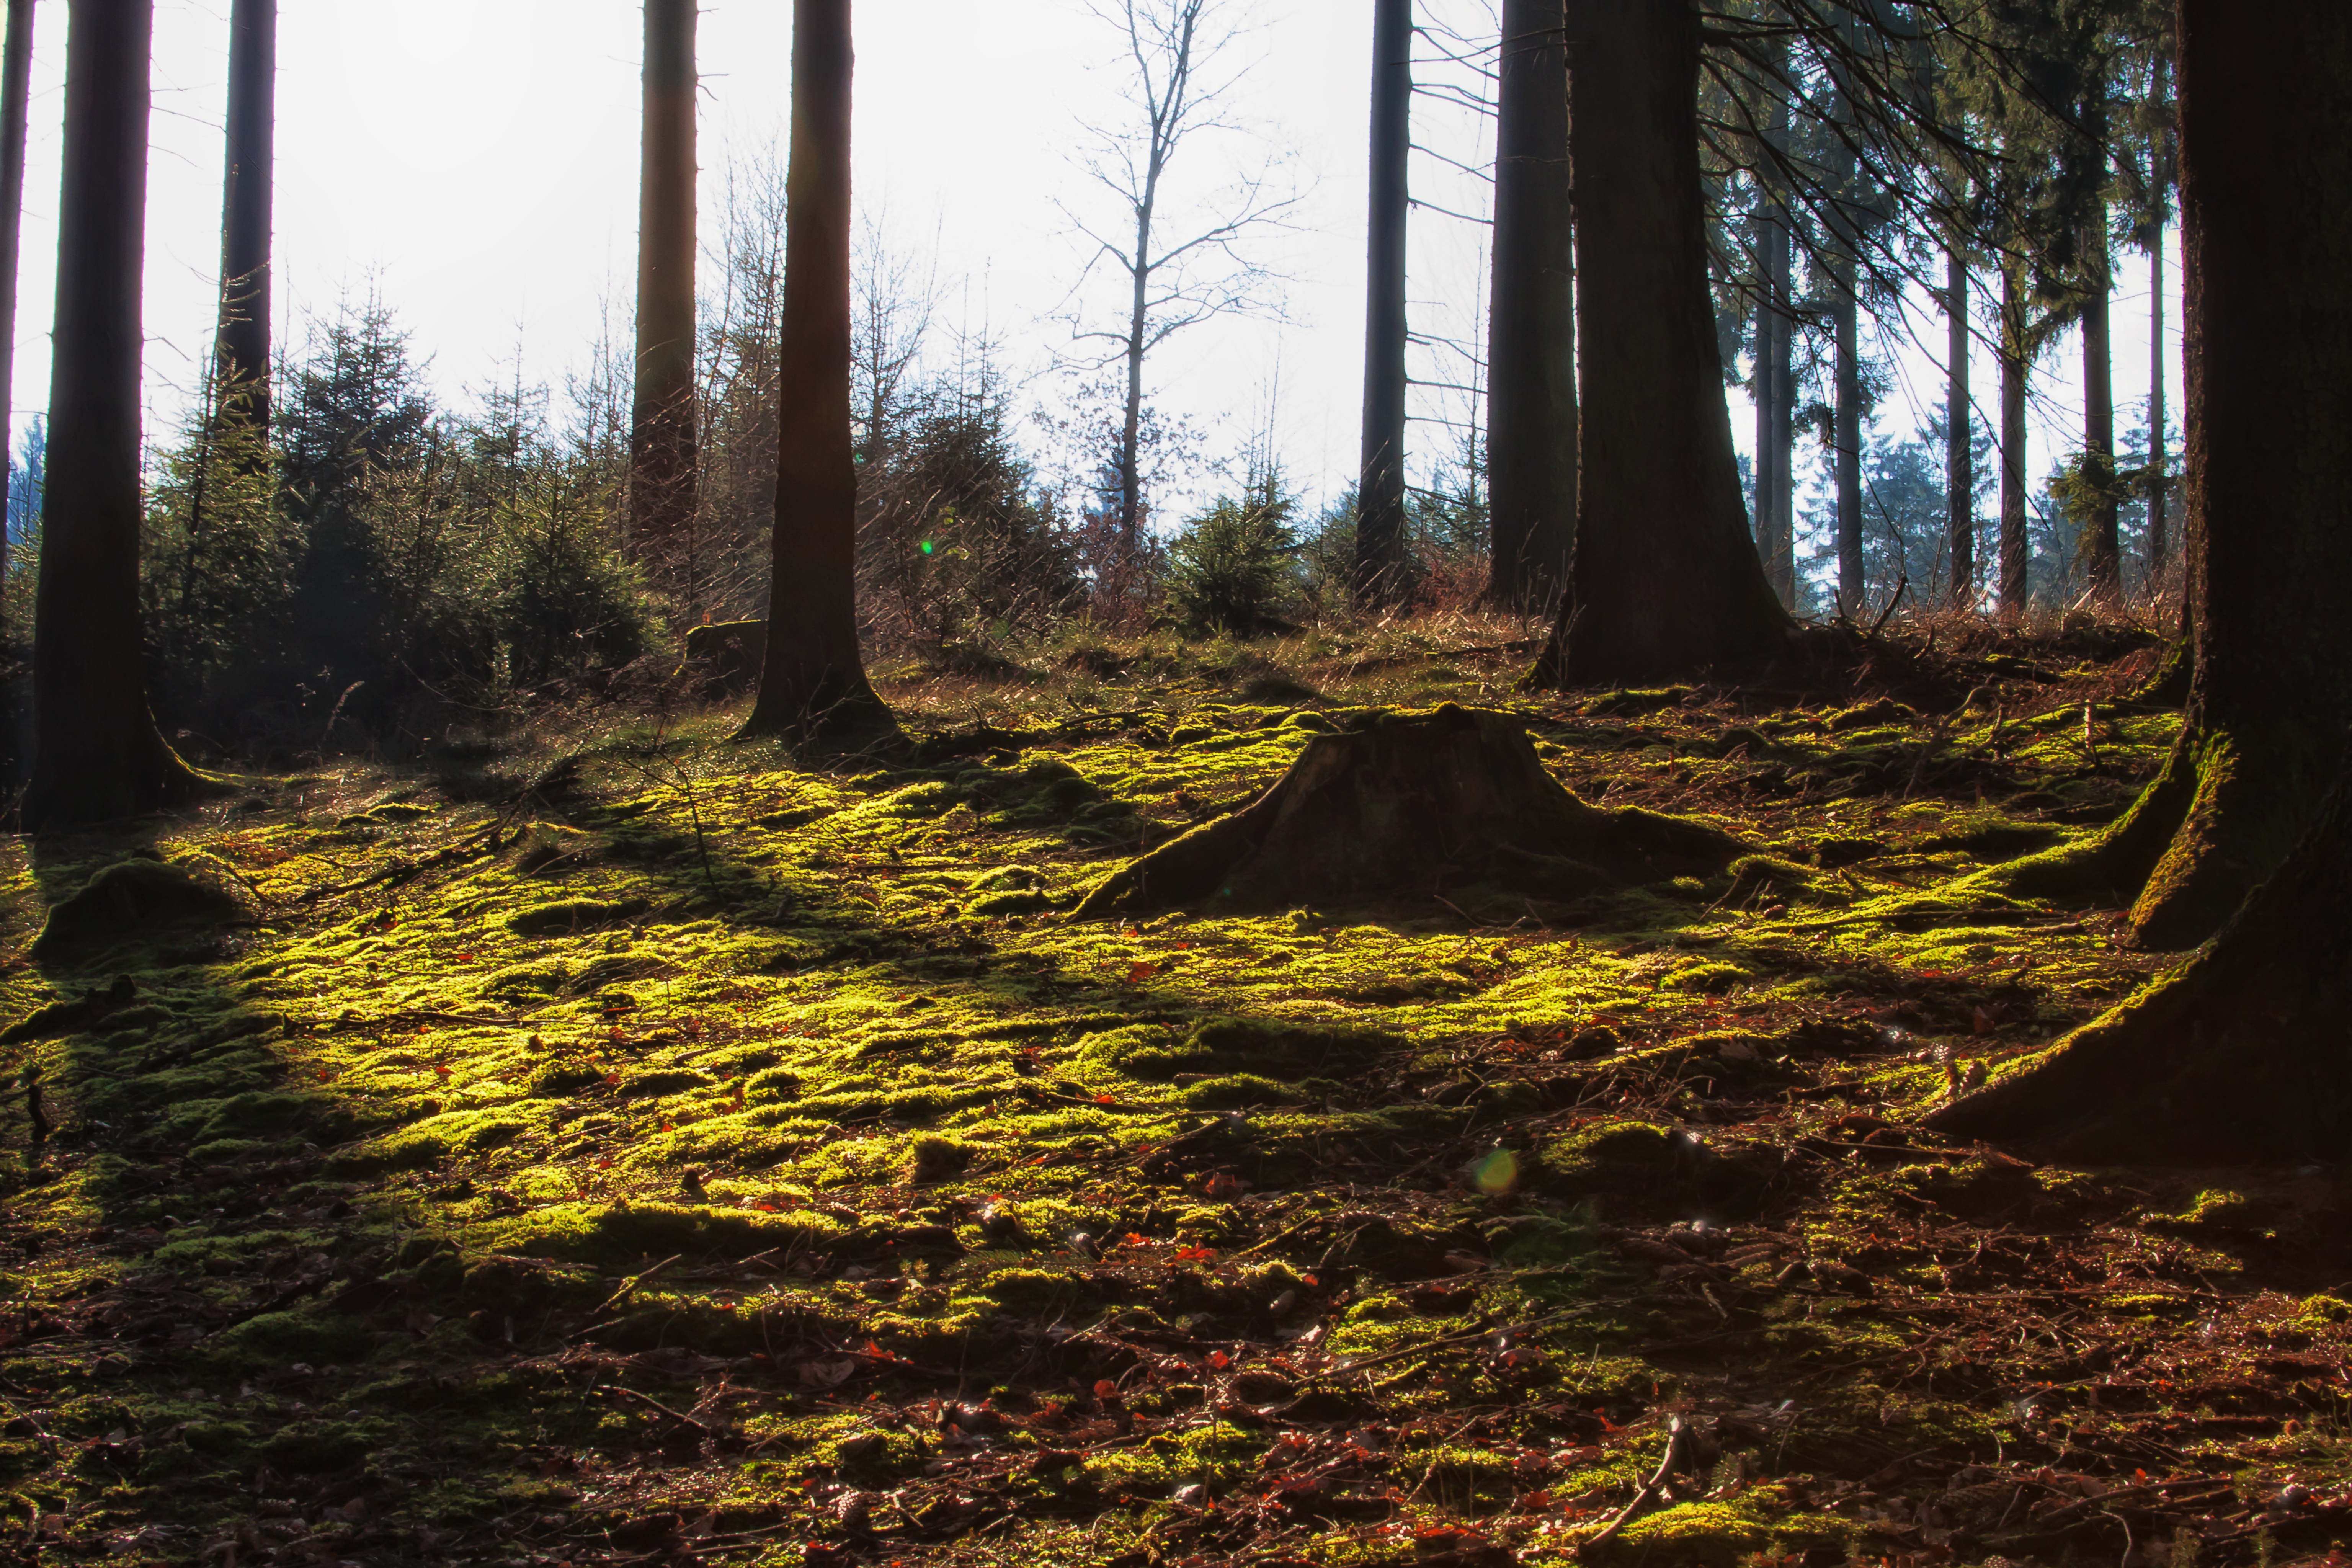
landscape, tree, nature, forest, wilderness, plant, trail, sunlight, morning, leaf, moss, live, log, green, autumn, fir, season, forests, deciduous, woodland, habitat, mood, ecosystem, morgenstimmung, forest path, live new, natural environment, geographical feature, woody plant